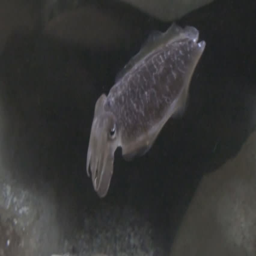
biological order in a fish tank